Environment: real
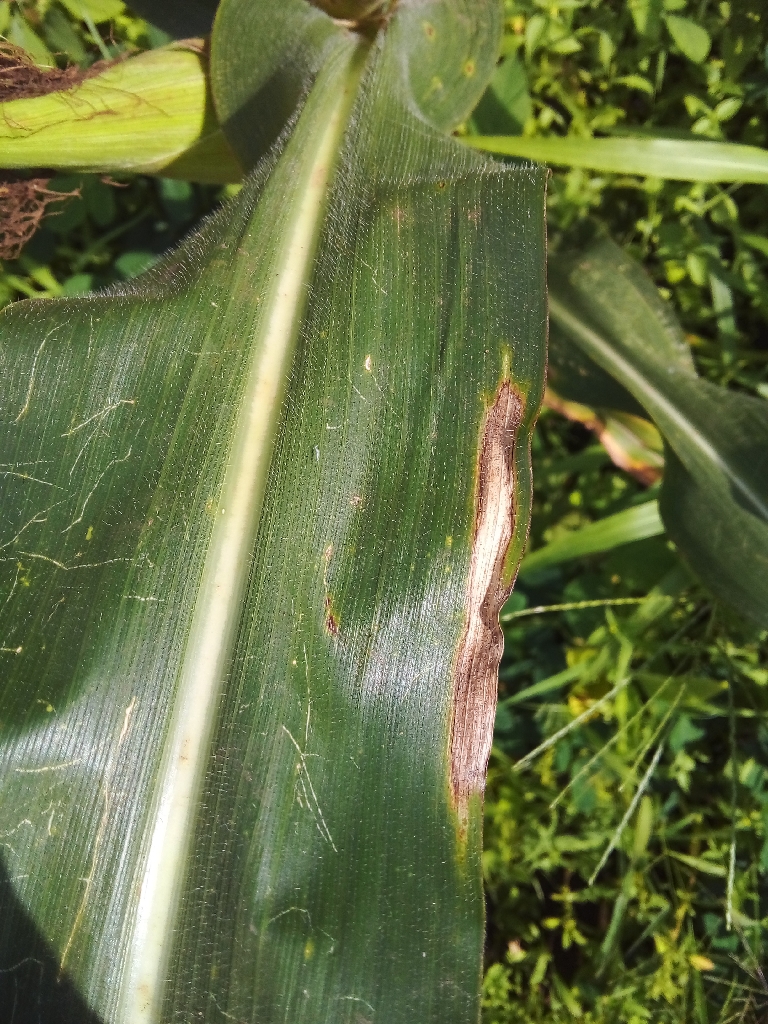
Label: northern_corn_leaf_blight